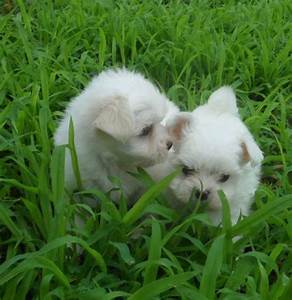
Label: cane